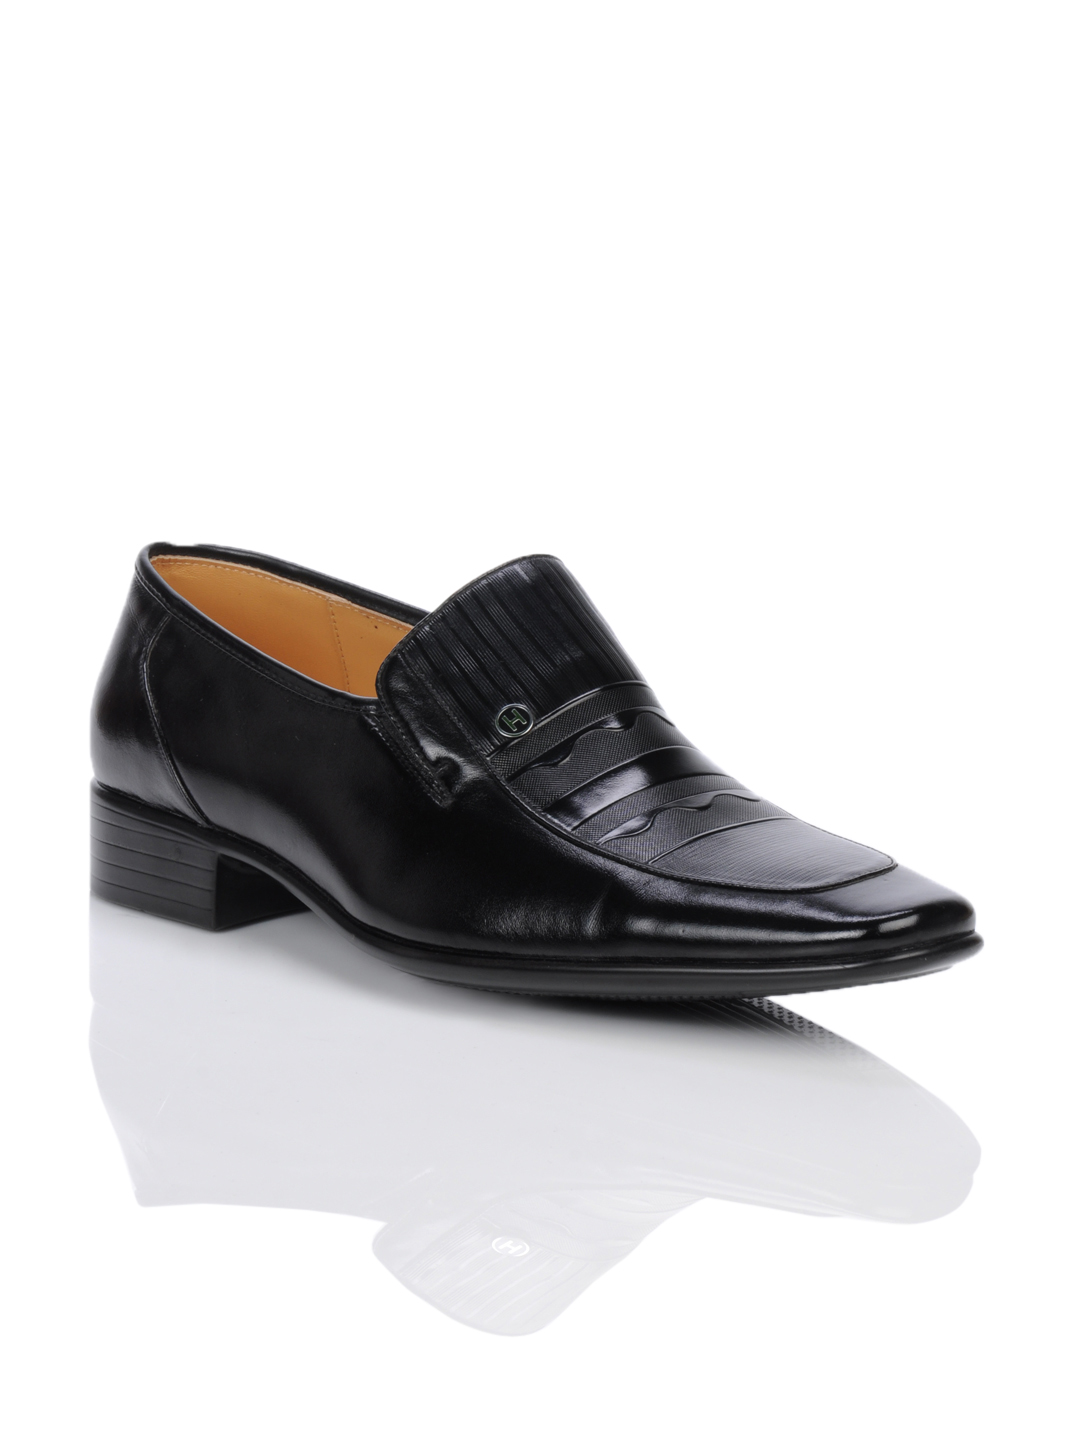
Homme Men Black Formal Shoes
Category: Footwear / Shoes / Formal Shoes
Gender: Men
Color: Black
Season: Summer 2012
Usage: Formal